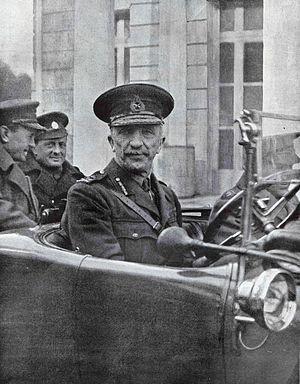
Henry Hughes Wilson, 1ᵉʳ baronnet, né le 5 mai 1864 à Ballinalee et mort le 22 juin 1922 à Londres, est un maréchal britannique de la Première Guerre mondiale. Il joue un rôle important dans les relations anglo-françaises avant et durant la Première Guerre mondiale comme officier de liaison avec l'Armée française. Durant la guerre, il n'a qu'un seul commandement opérationnel en 1916 lorsqu'il dirige le 4ᵉ corps d'armée.